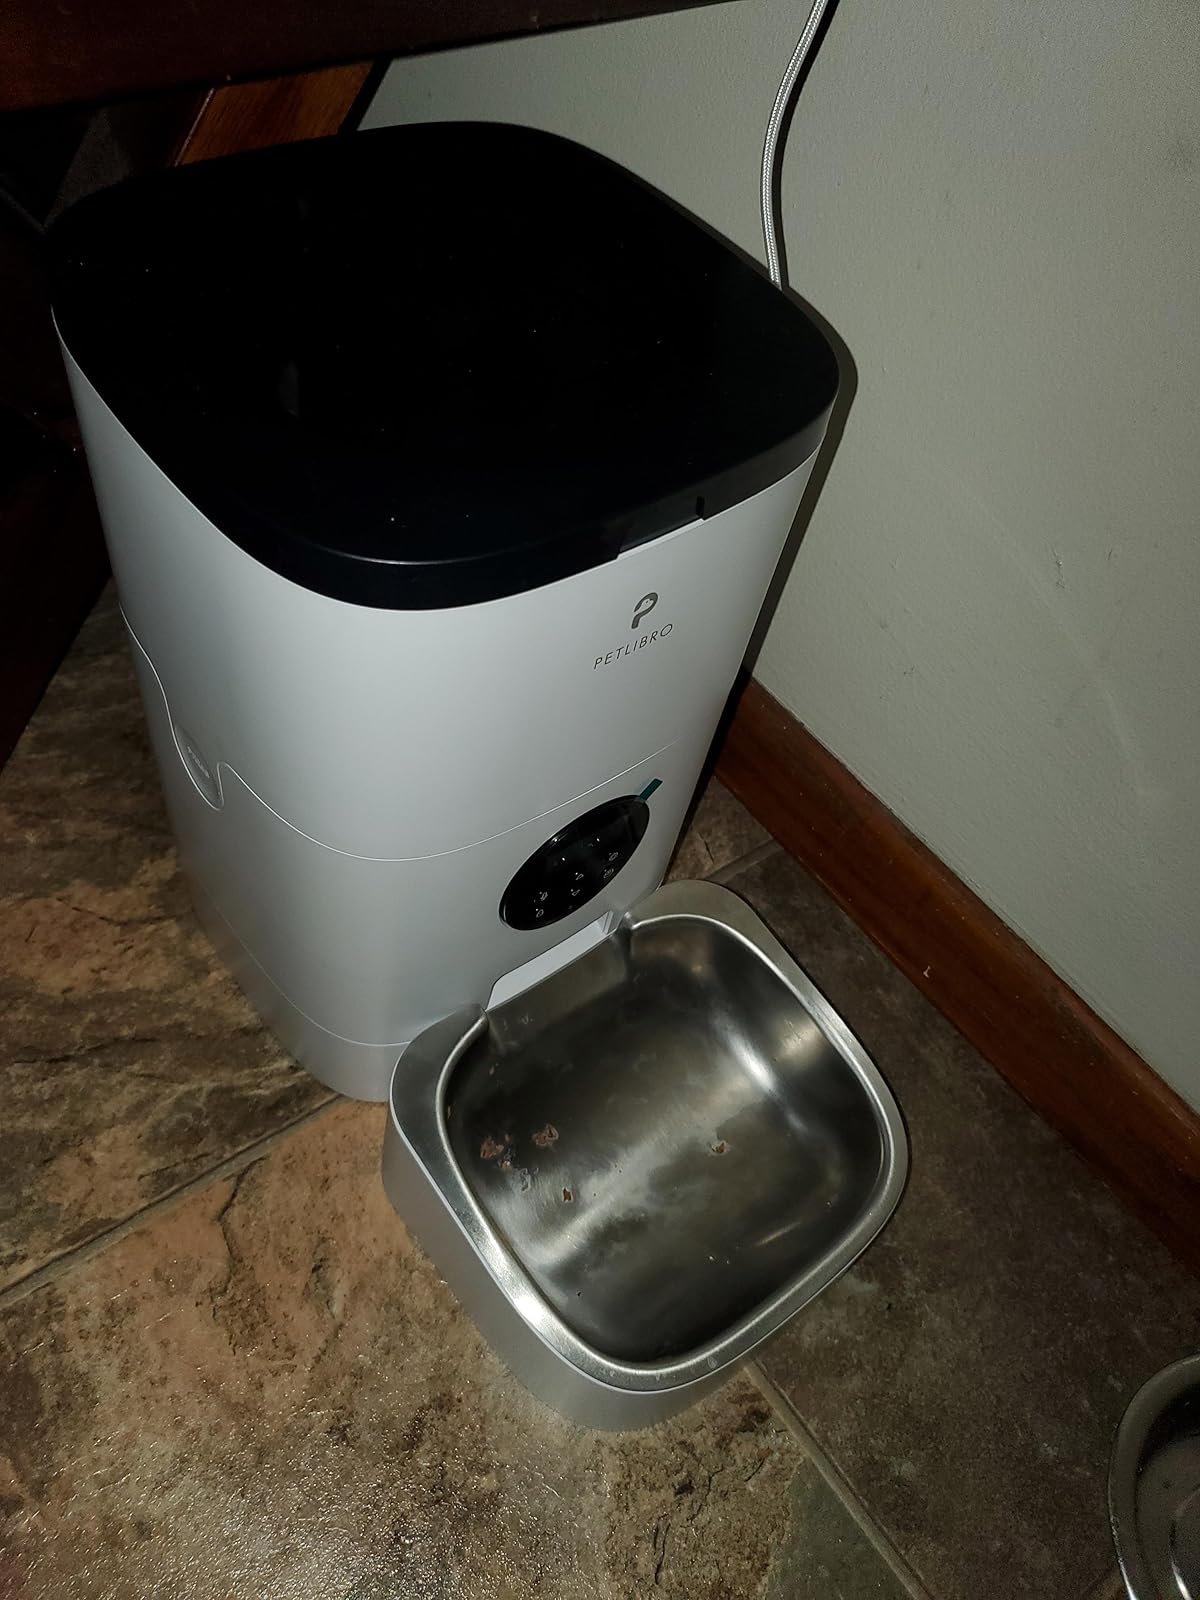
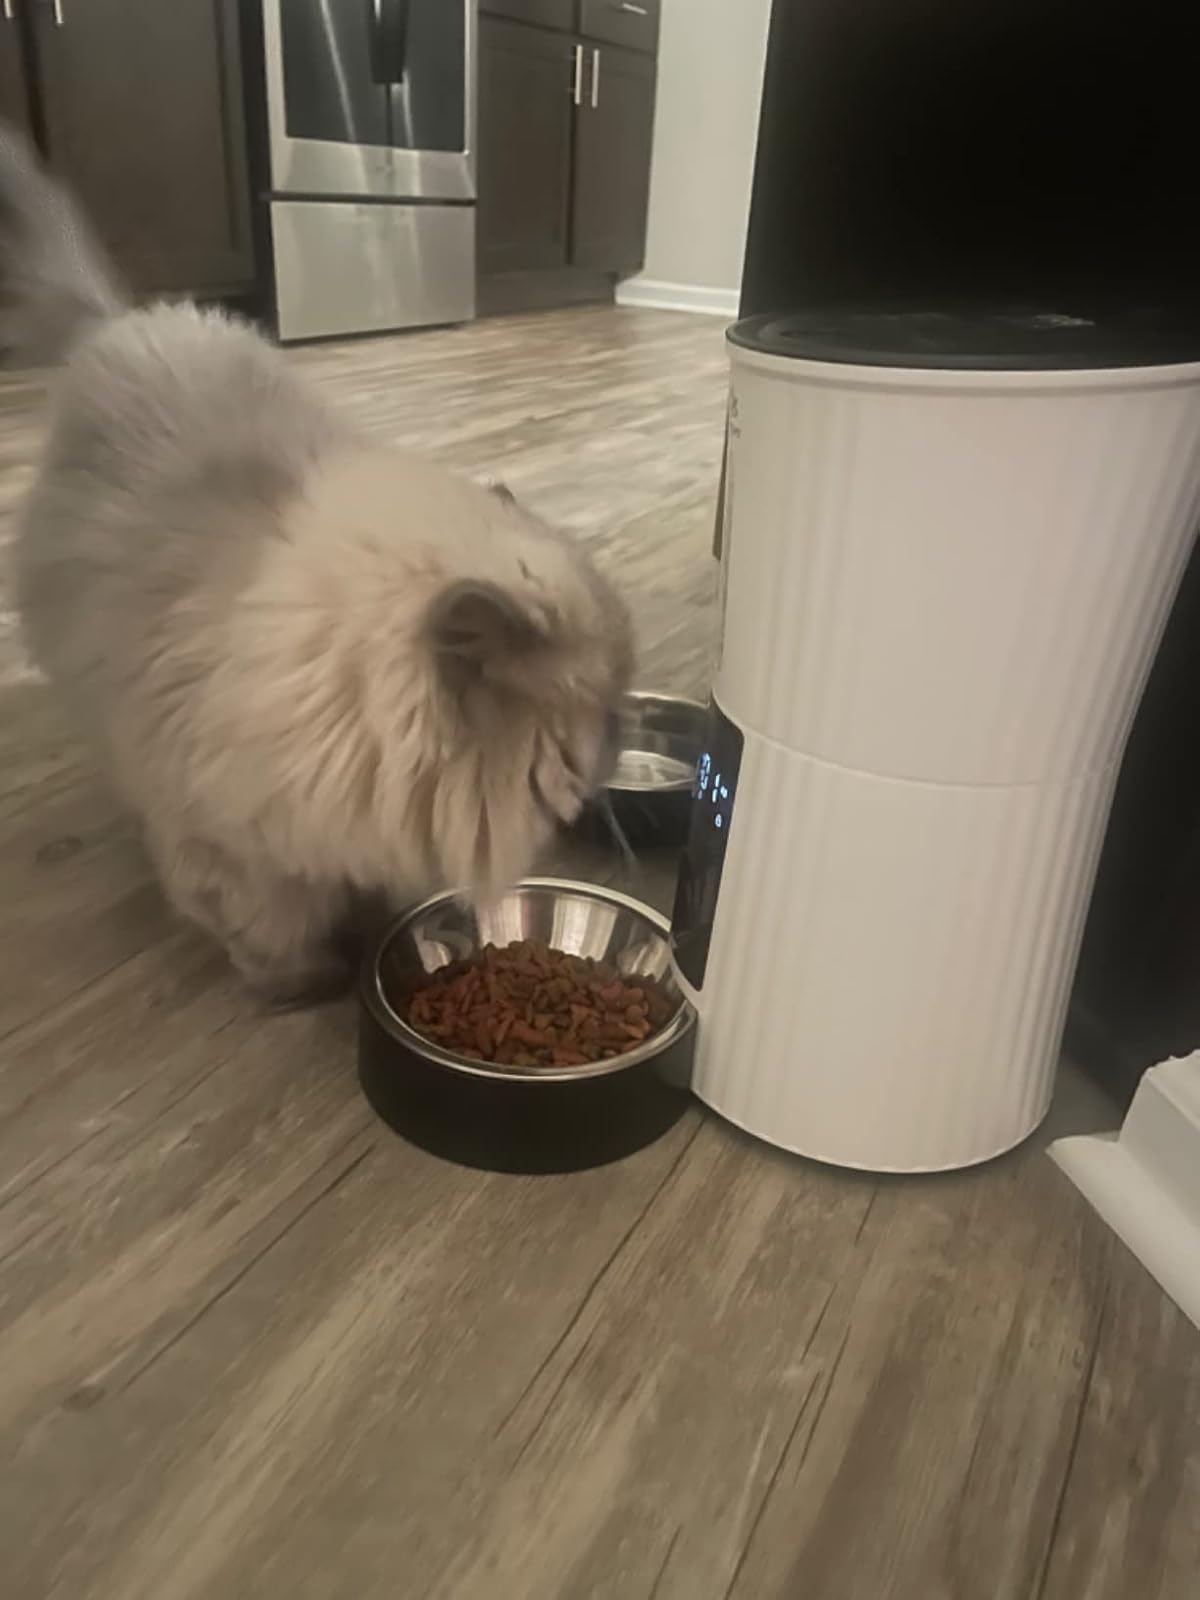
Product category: items_feeder
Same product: no